List of mammals of Belarus

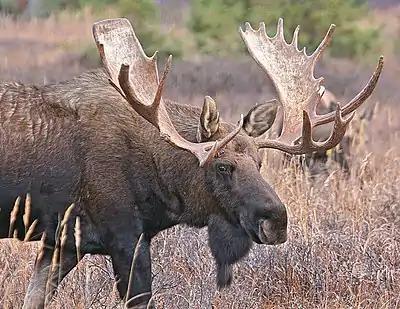
Moose

The even-toed ungulates are ungulates whose weight is borne about equally by the third and fourth toes, rather than mostly or entirely by the third as in perissodactyls. There are about 220 artiodactyl species, including many that are of great economic importance to humans.